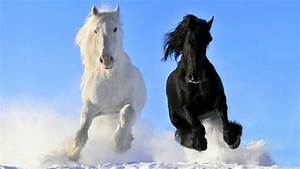
Label: cavallo